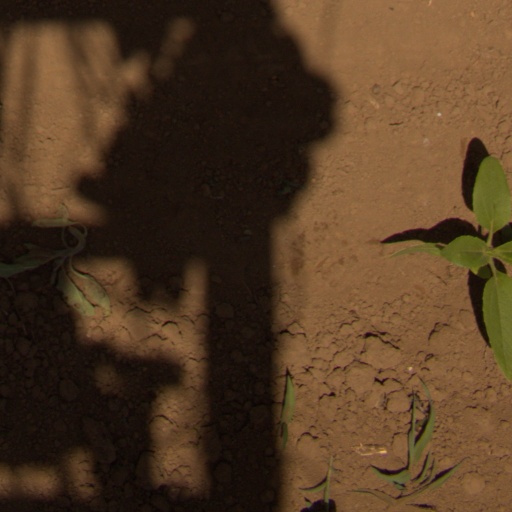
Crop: Jerusalem artichoke